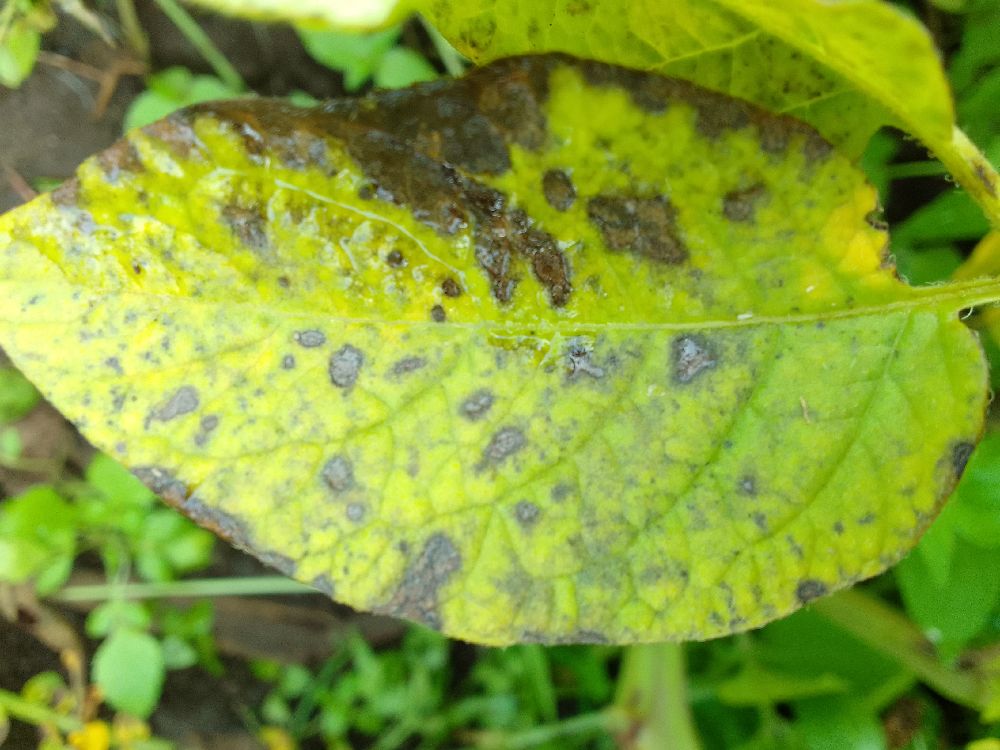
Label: Early blight